Recession of 1960–1961

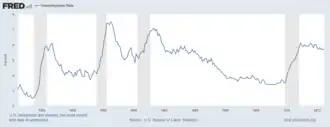
US unemployment rate, 1952–1972

The recession of 1960–1961 was a recession in the United States. According to the National Bureau of Economic Research, the recession lasted for 10 months, beginning in April 1960 and ending in February 1961. The recession preceded the third-longest economic expansion in U.S. history, from February 1961 until the beginning of the recession of 1969–1970 in December 1968.